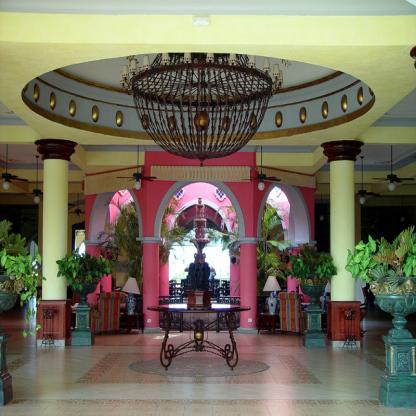
Scene: Indoor